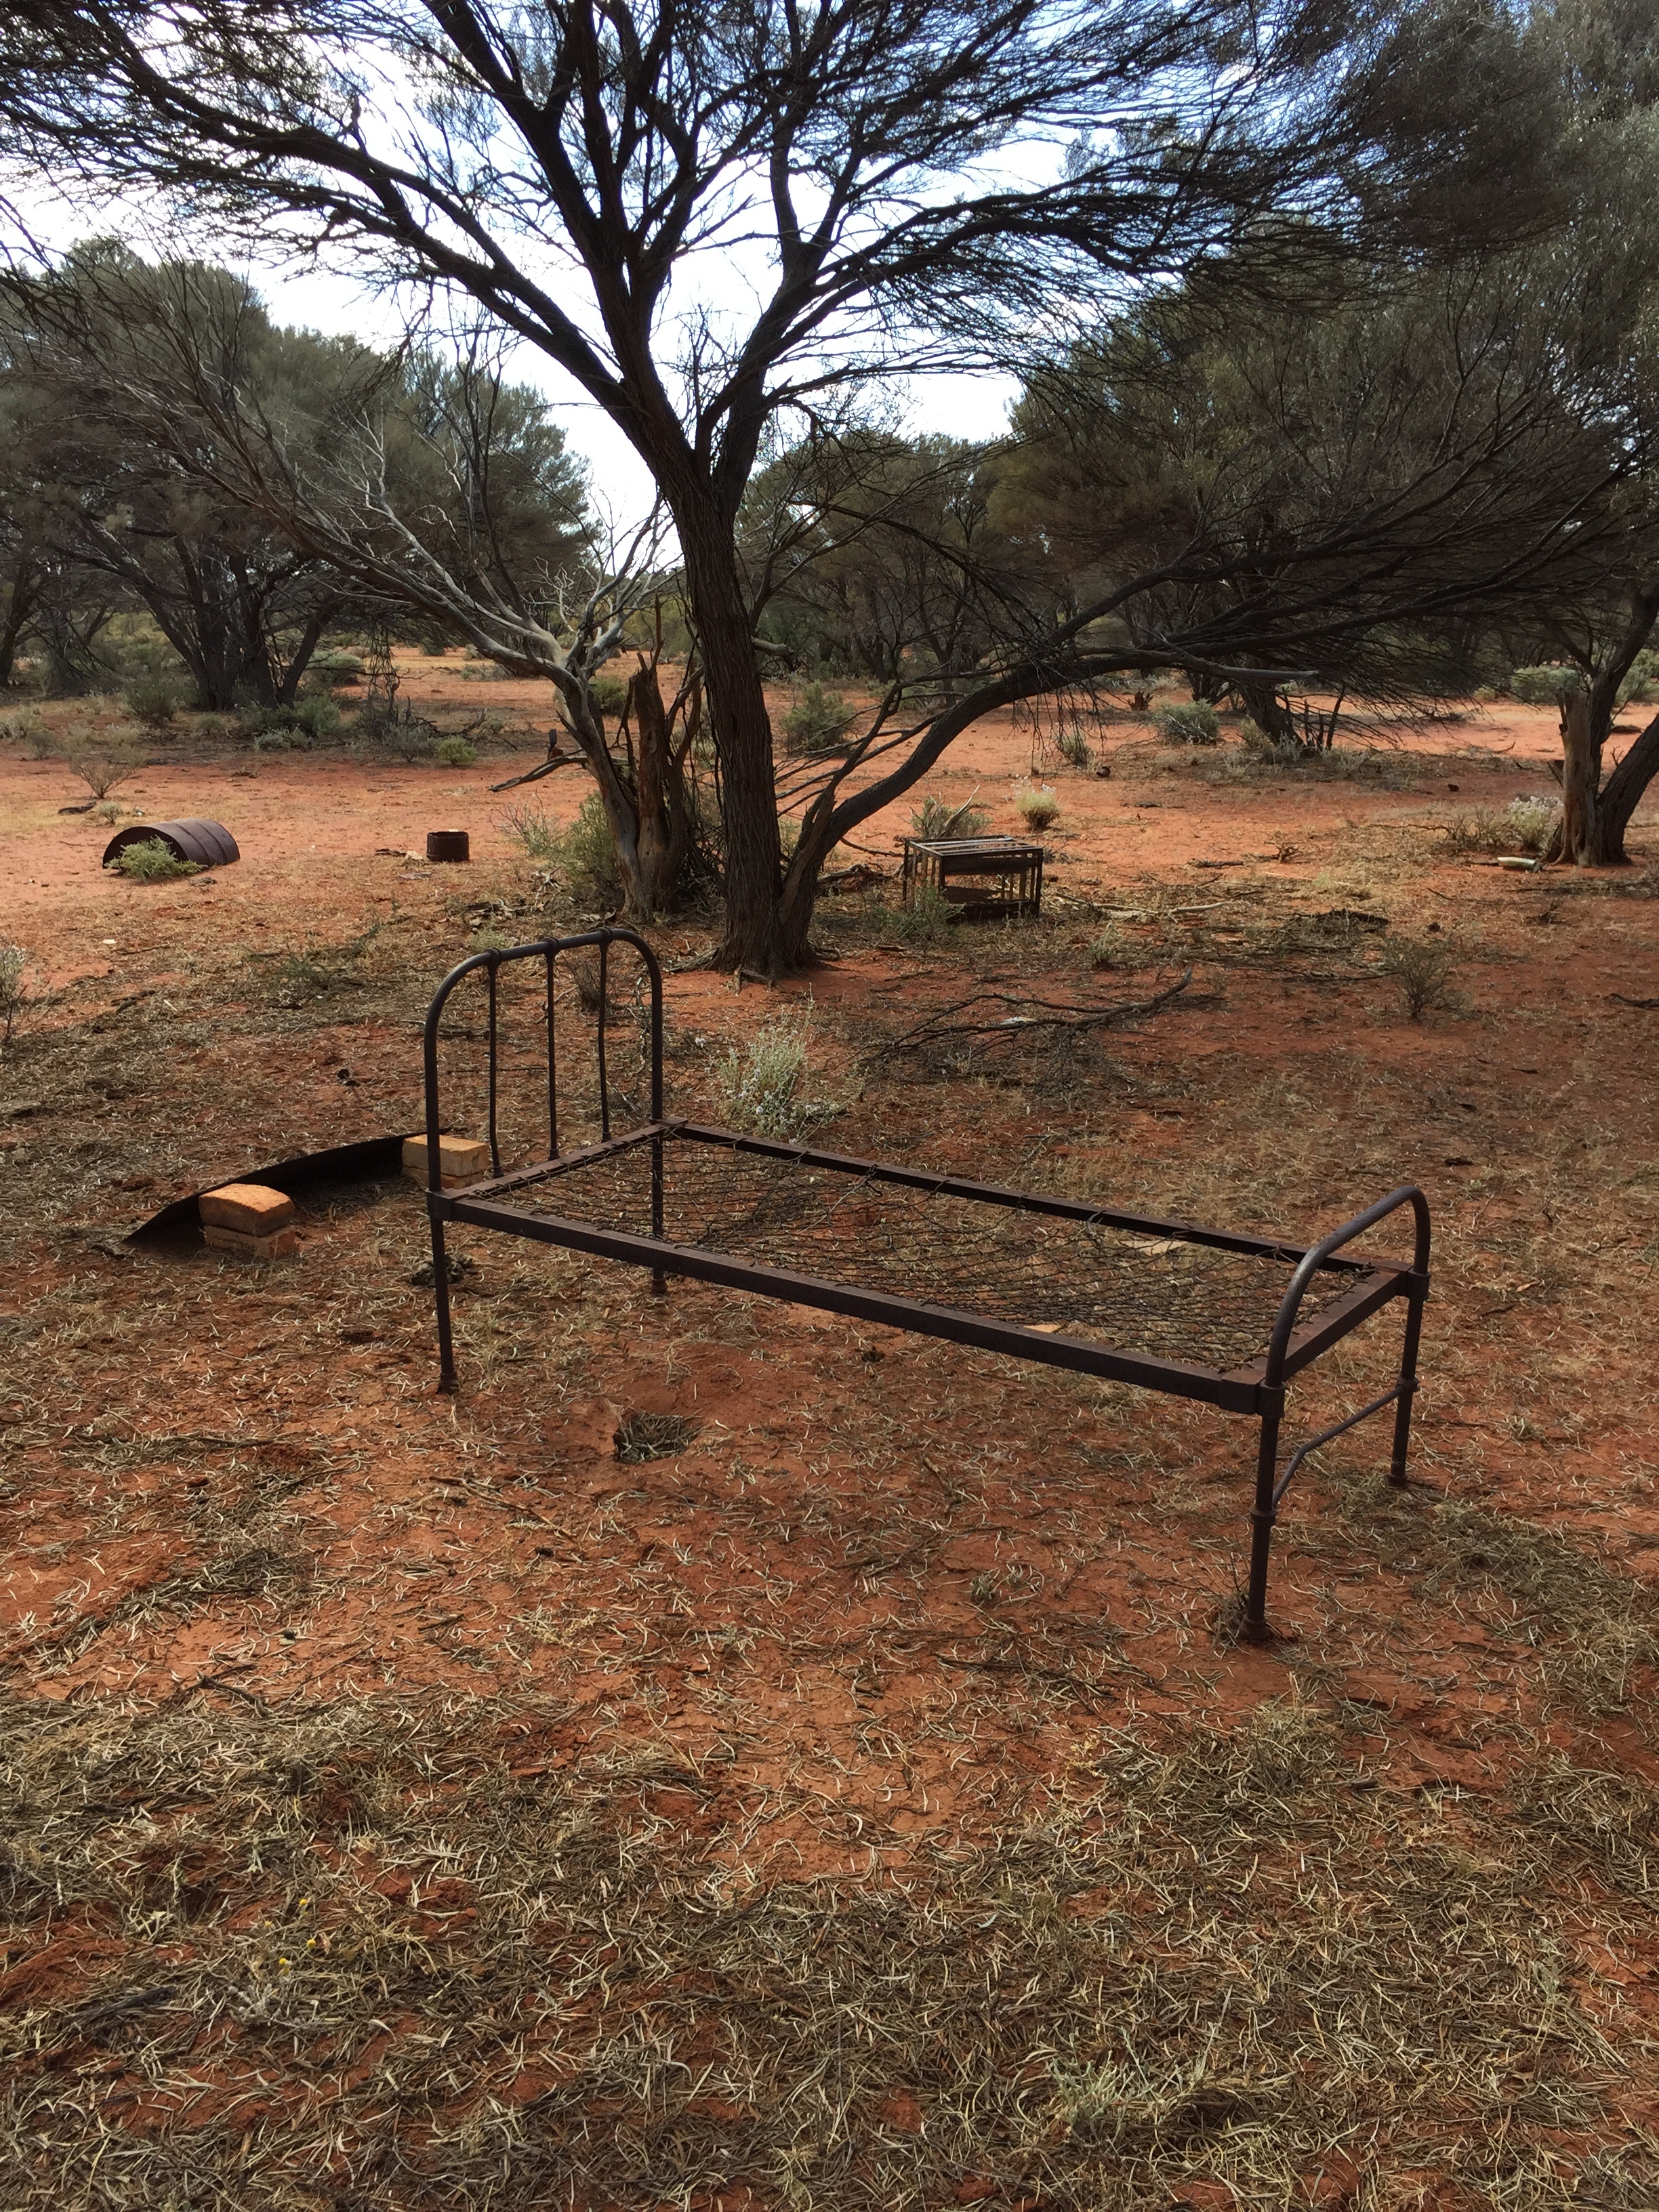
work, landscape, tree, grass, wood, trail, farm, leaf, travel, ranch, autumn, park, holiday, soil, australia, rural area